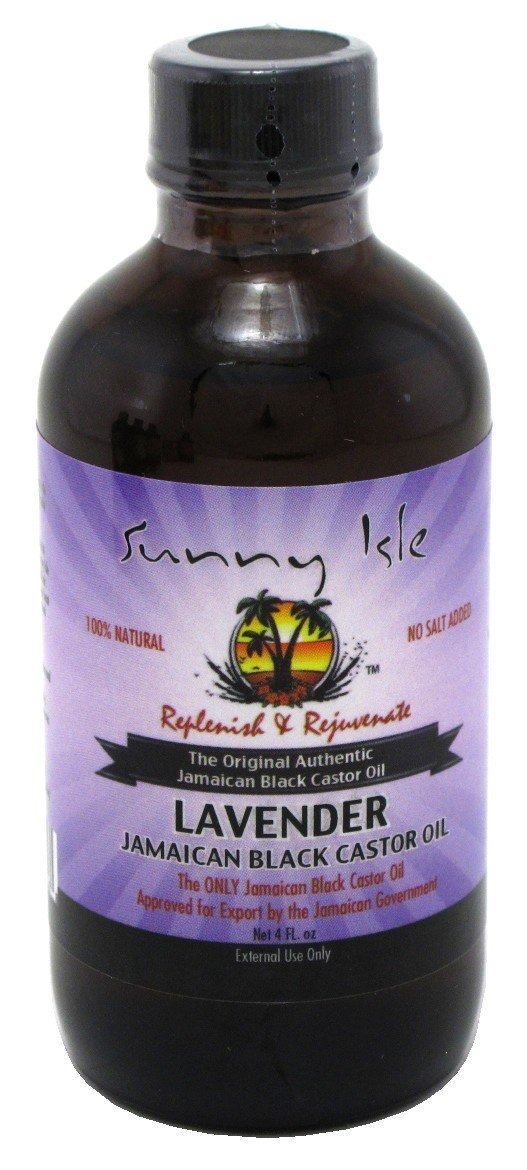
Item Name: Sunny Isle Jamaican Castor Oil Lavender Black 4oz (3 Pack)
Value: 1.0
Unit: Count

Price: 22.99